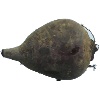
Label: beetroot